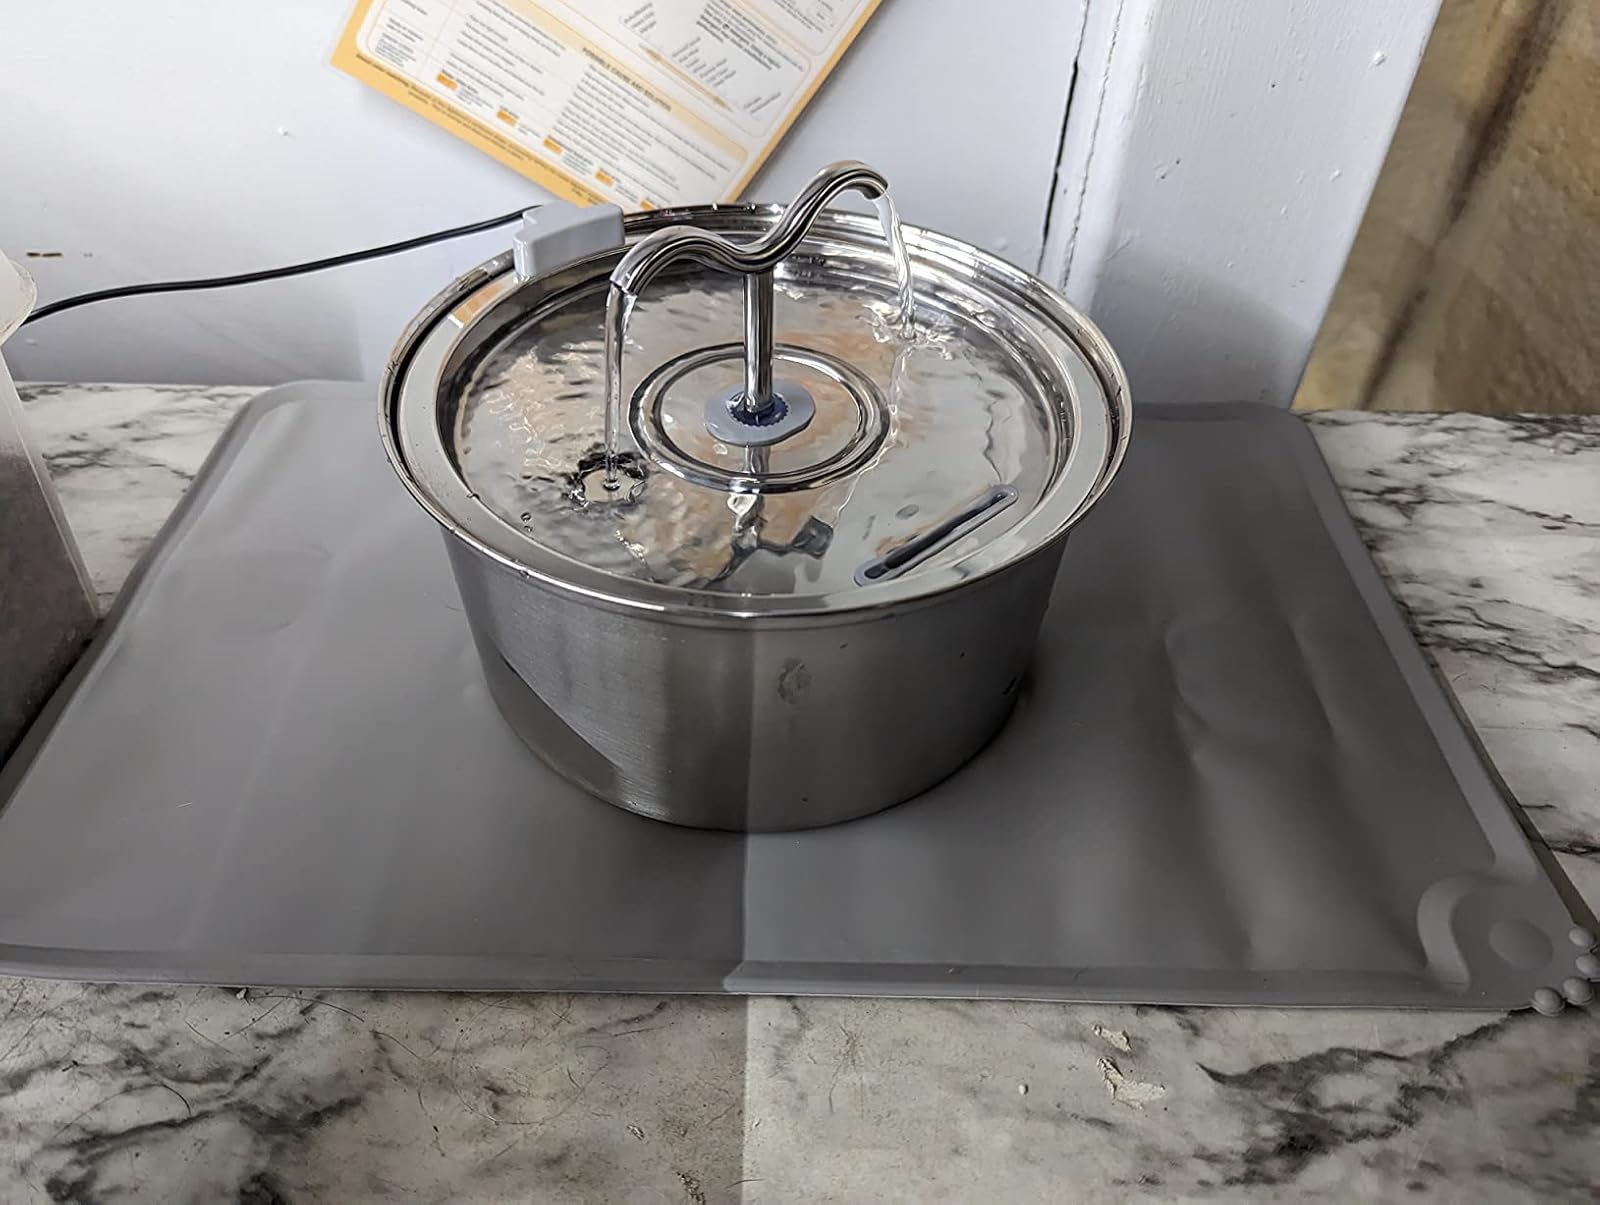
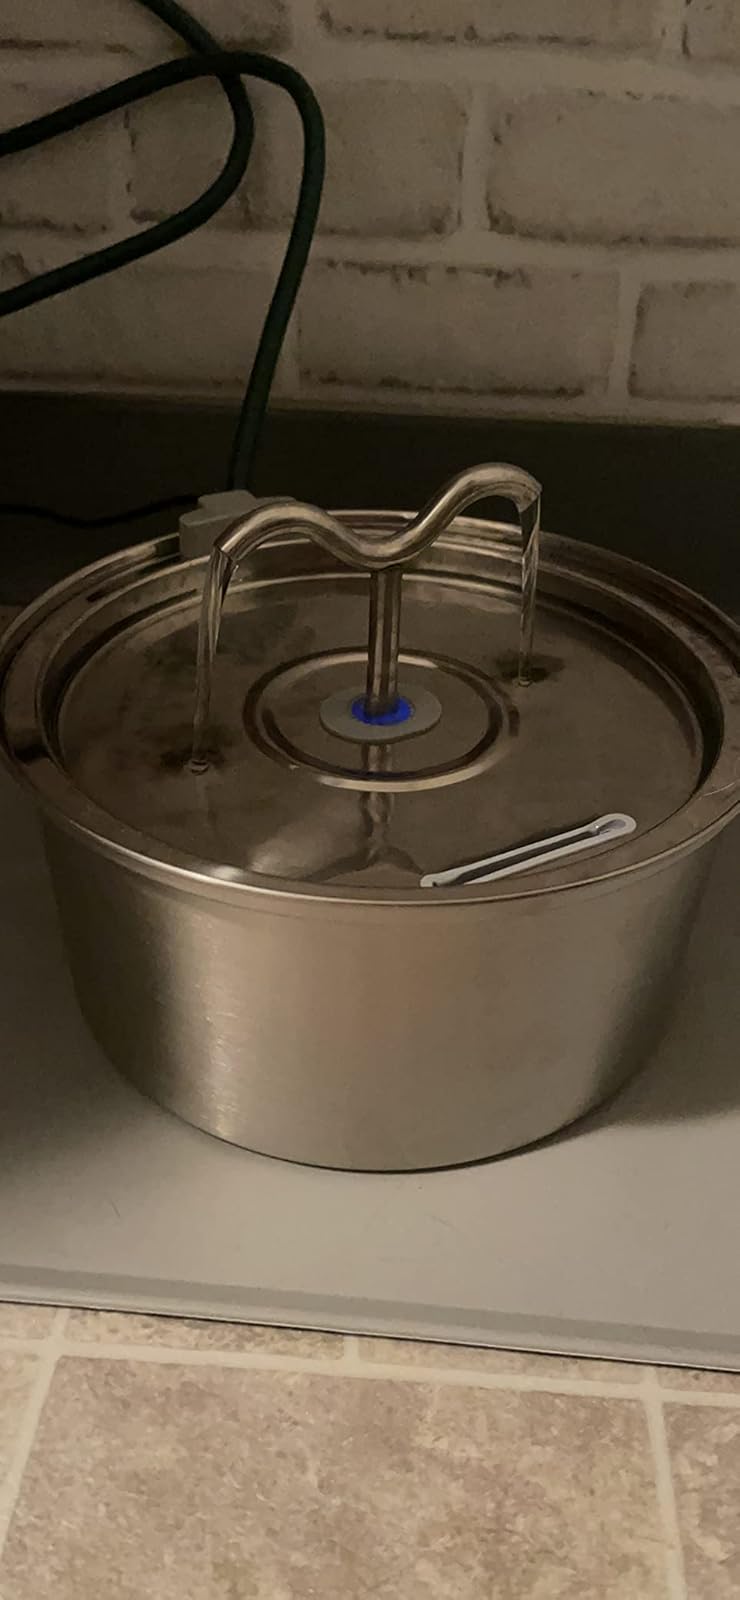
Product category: items_bowl
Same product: yes